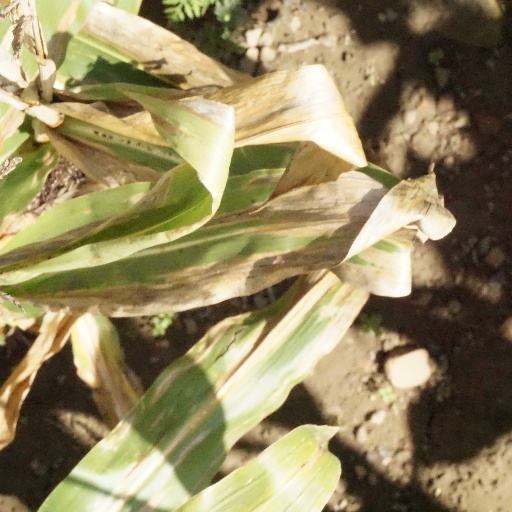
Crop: maize; corn